Malins Lee railway station

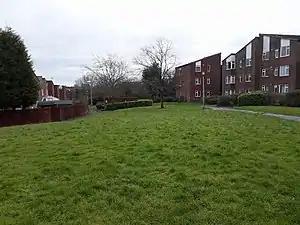
Malins Lee station site in 2018

Malins Lee railway station was a station in Malinslee, Shropshire, England. The station was opened in 1862 and closed in 1952. The station site marks the halfway point of the Silkin Way footpath which follows the railway alignment to the south as far as just short of the former Coalport East railway station.